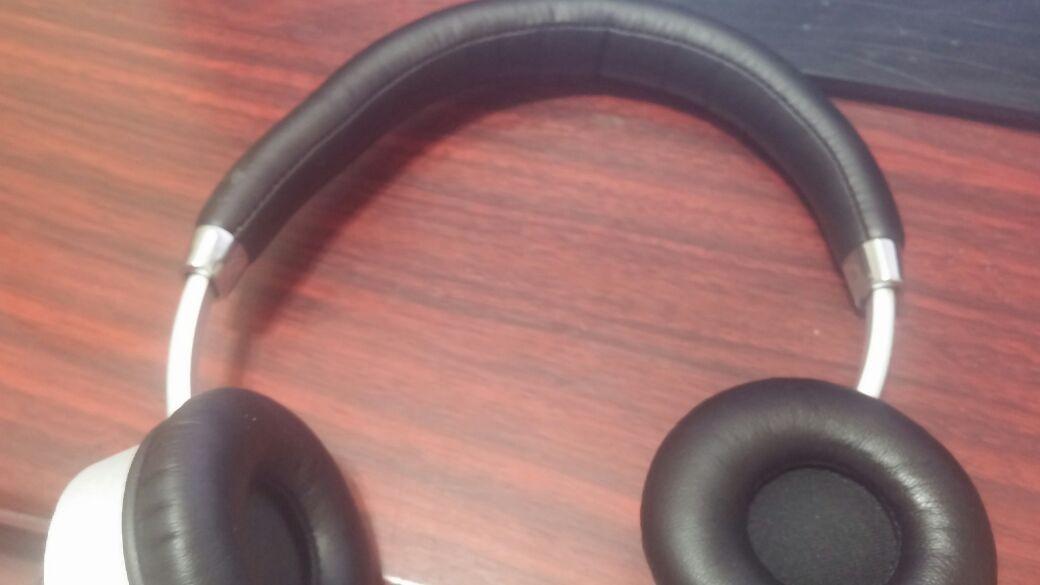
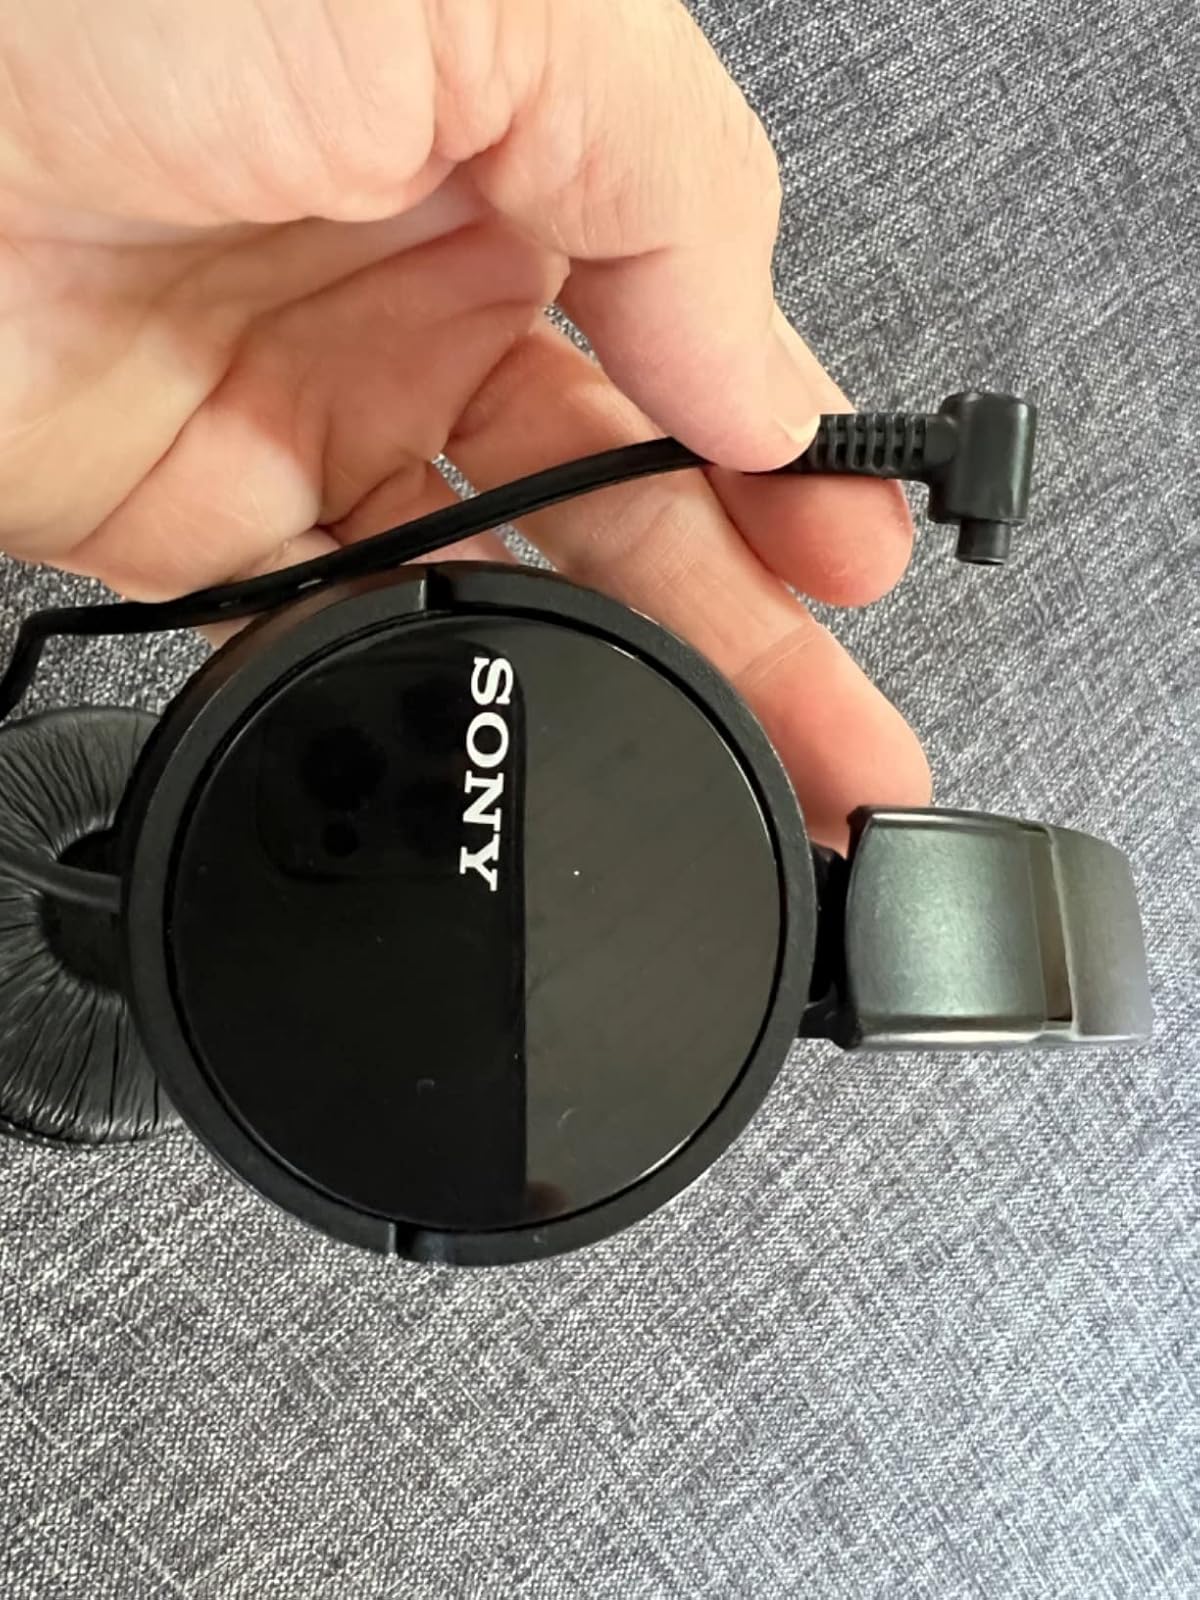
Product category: headphones
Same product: no